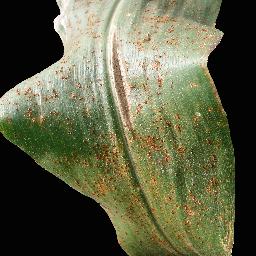
Label: Corn___Common_rust